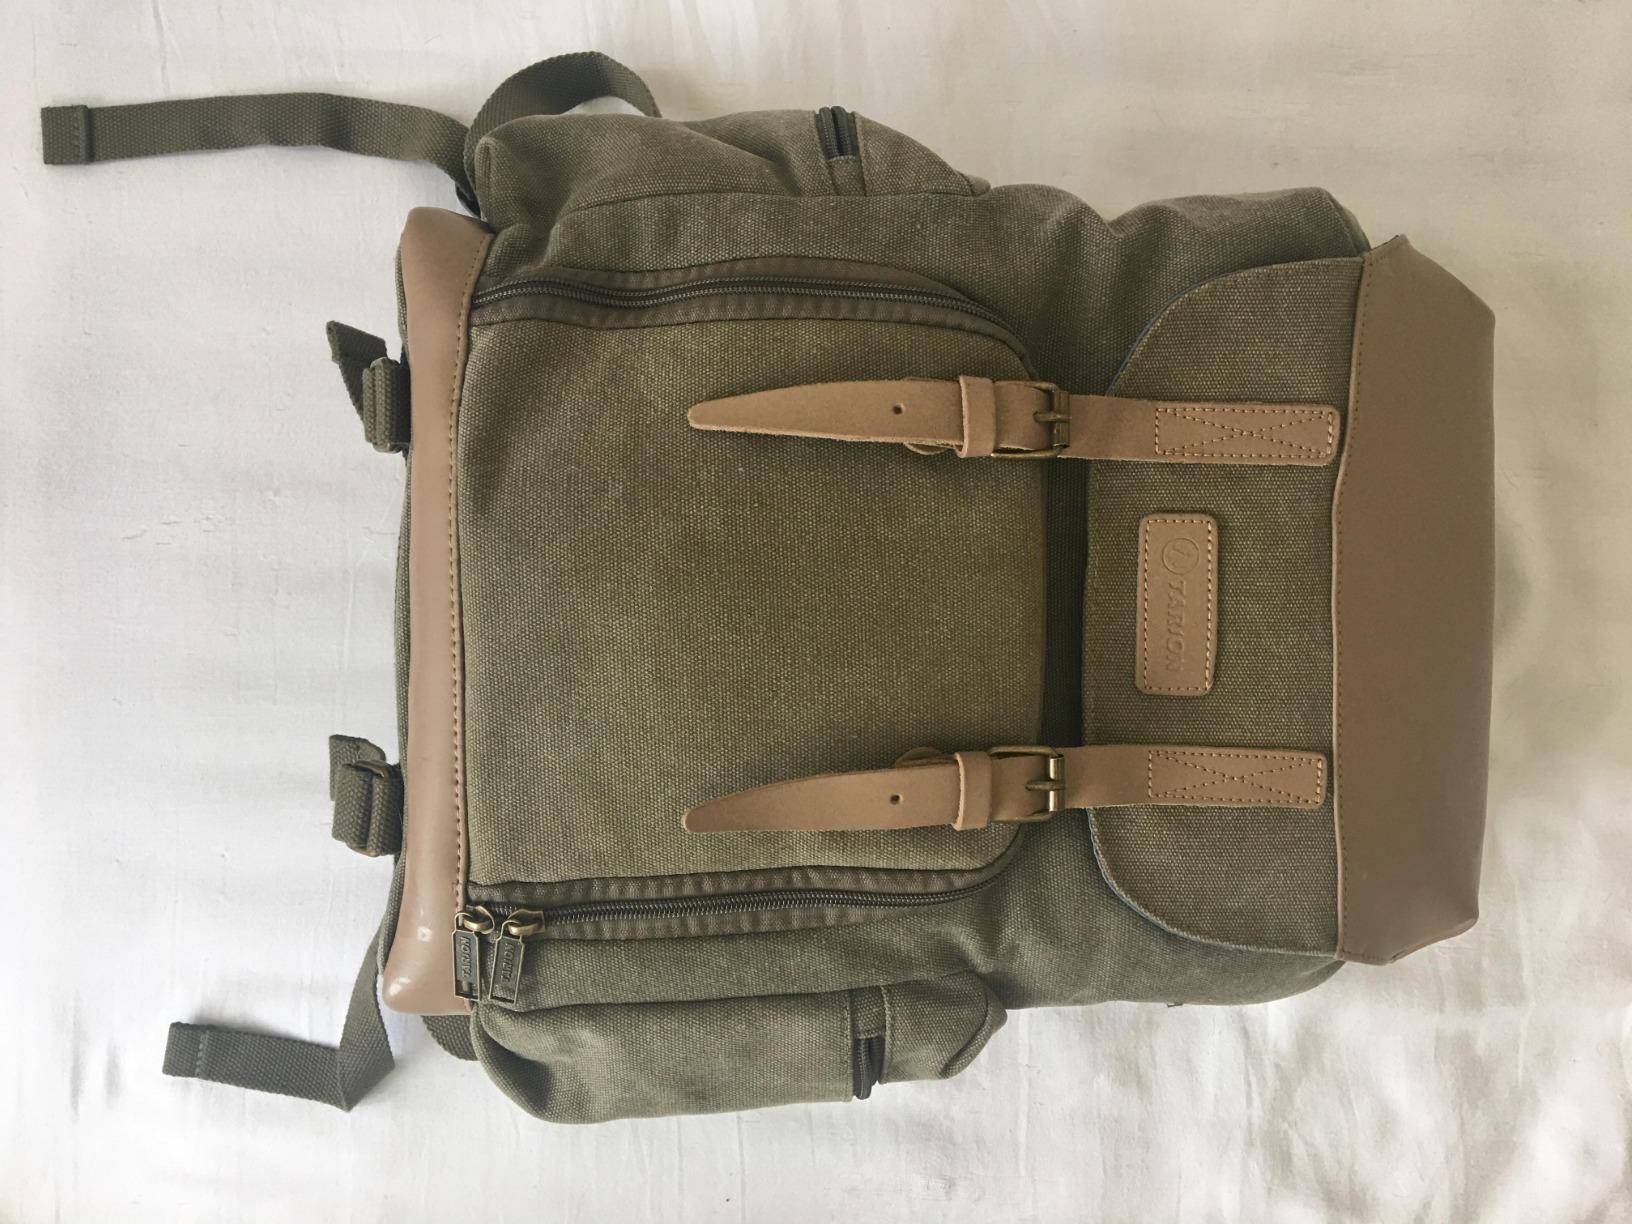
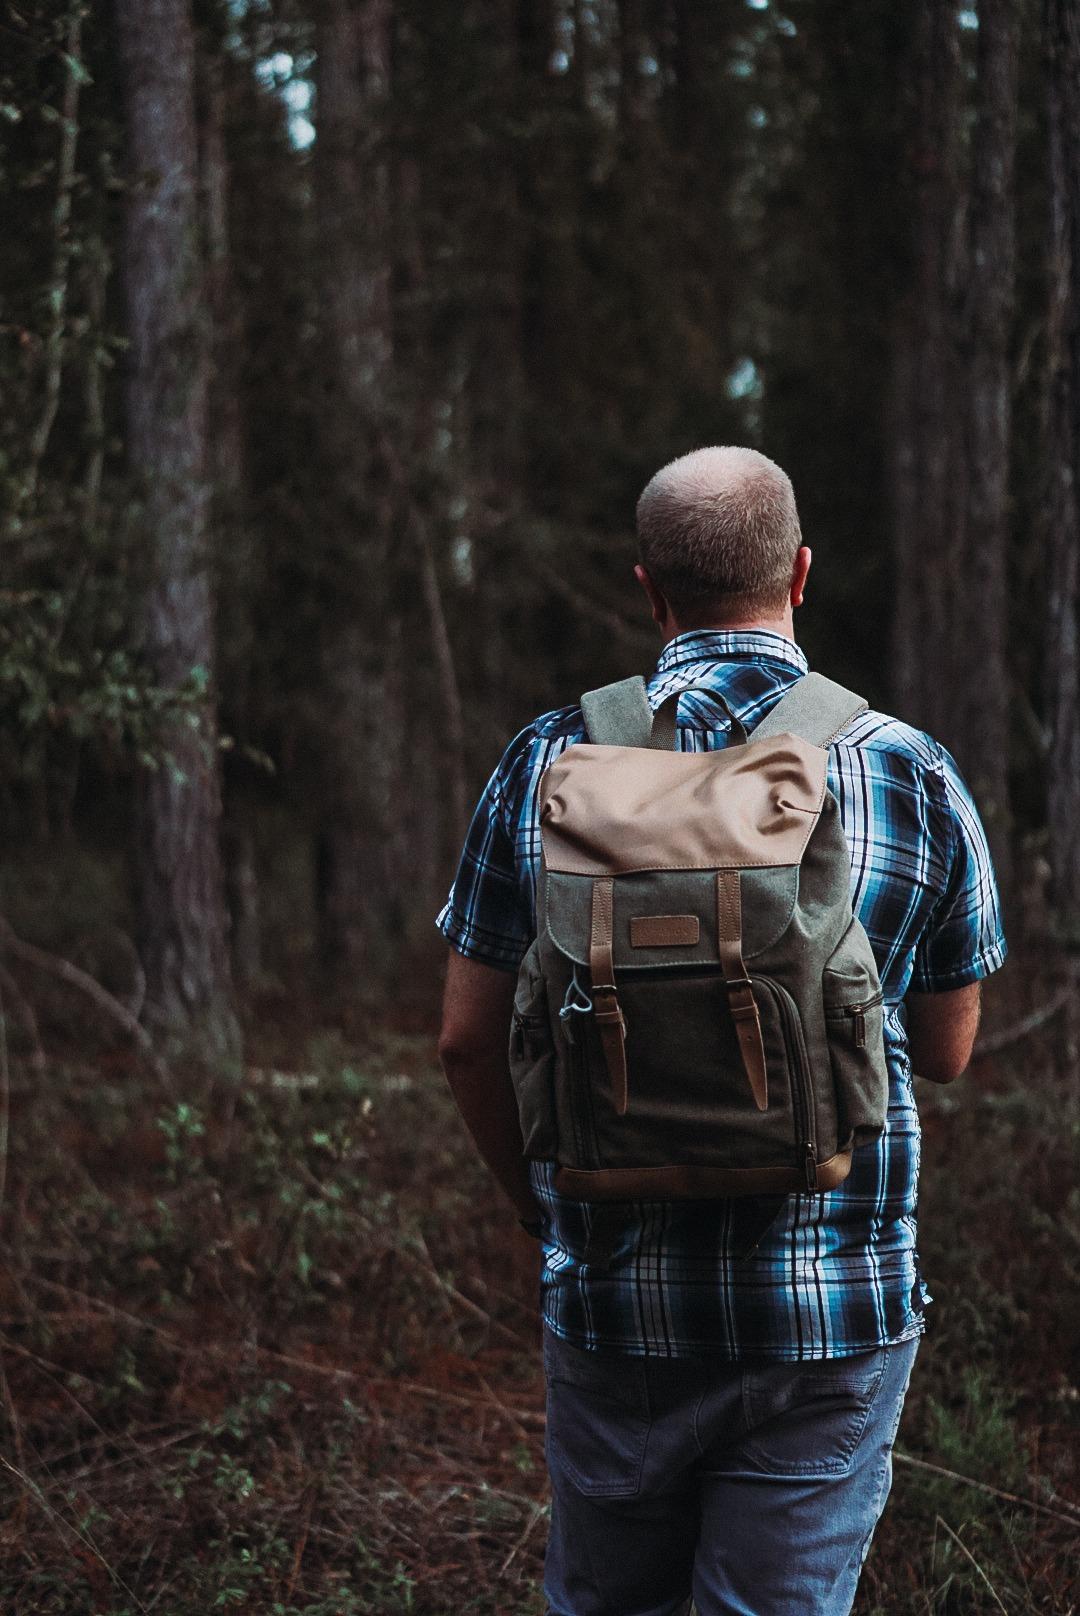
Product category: bag
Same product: yes